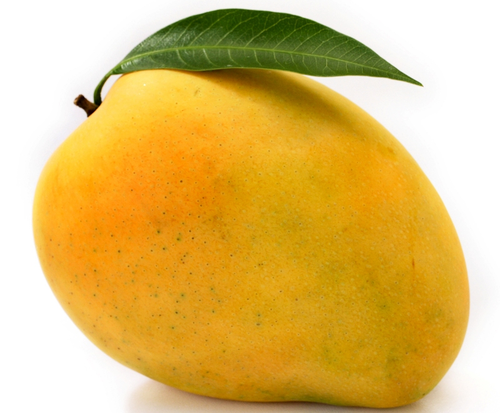
Label: Mango